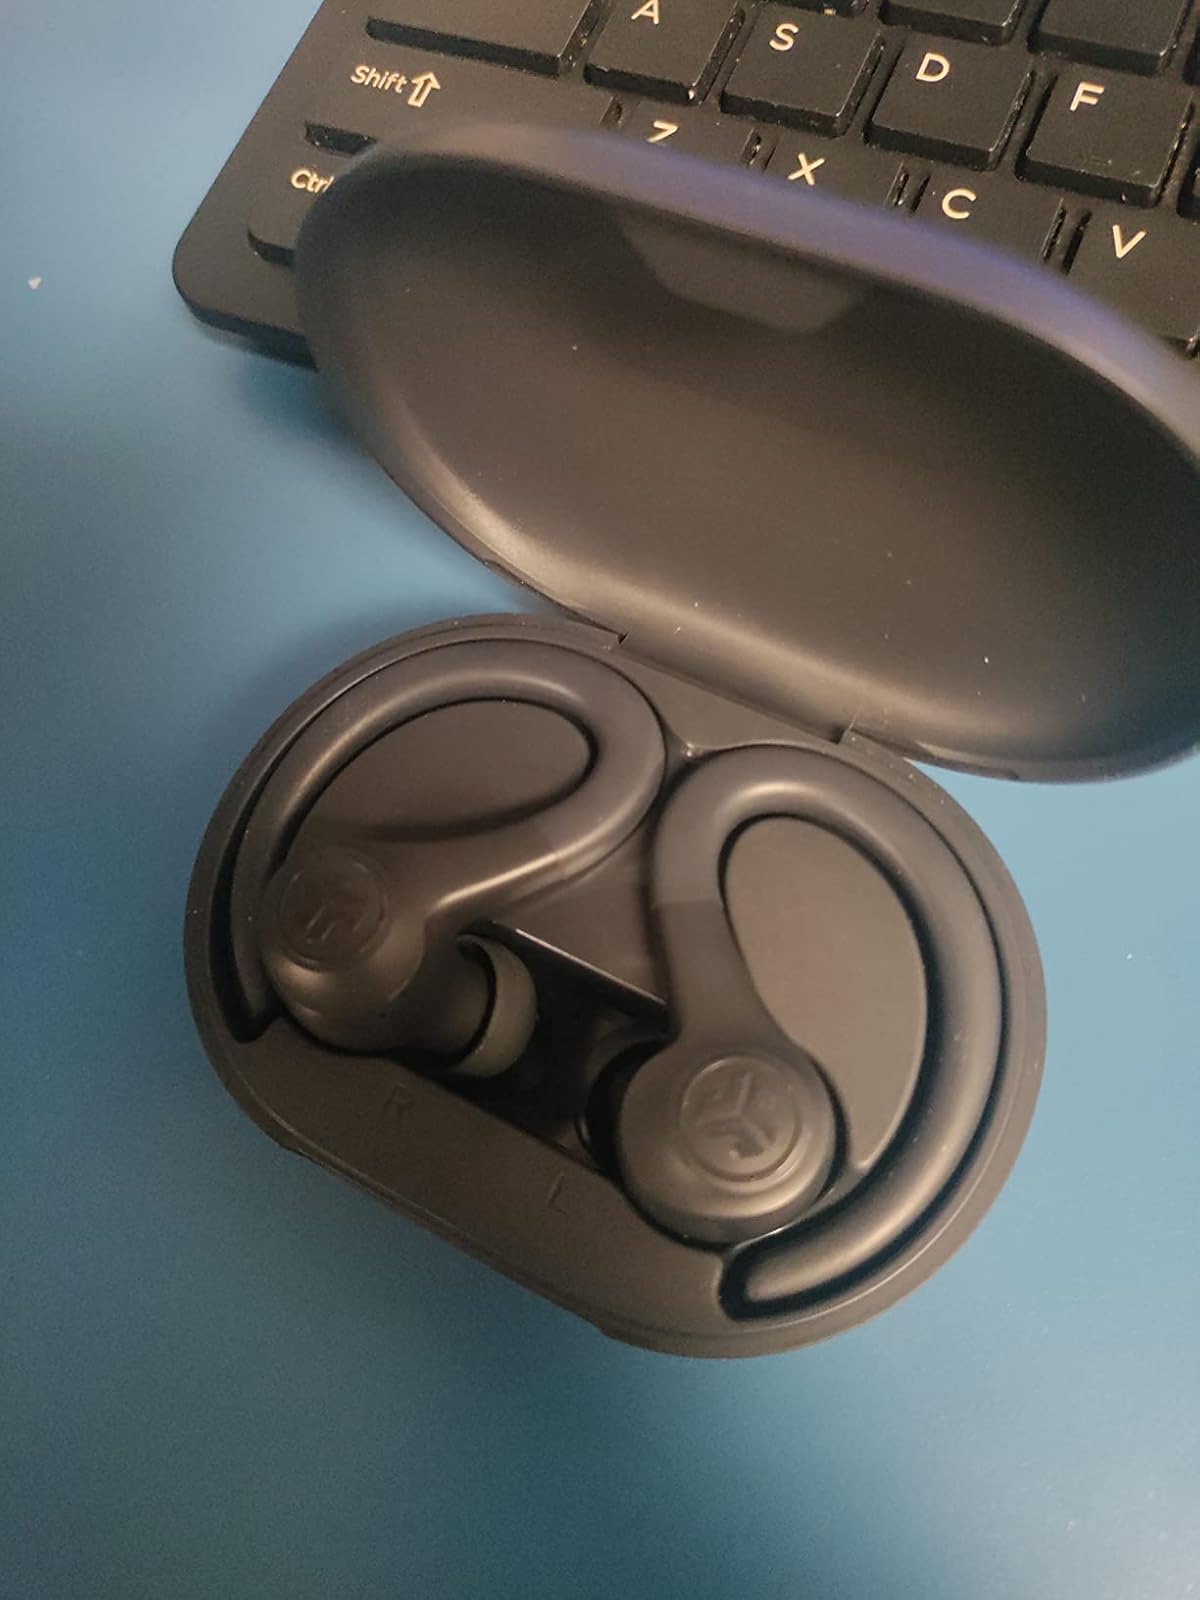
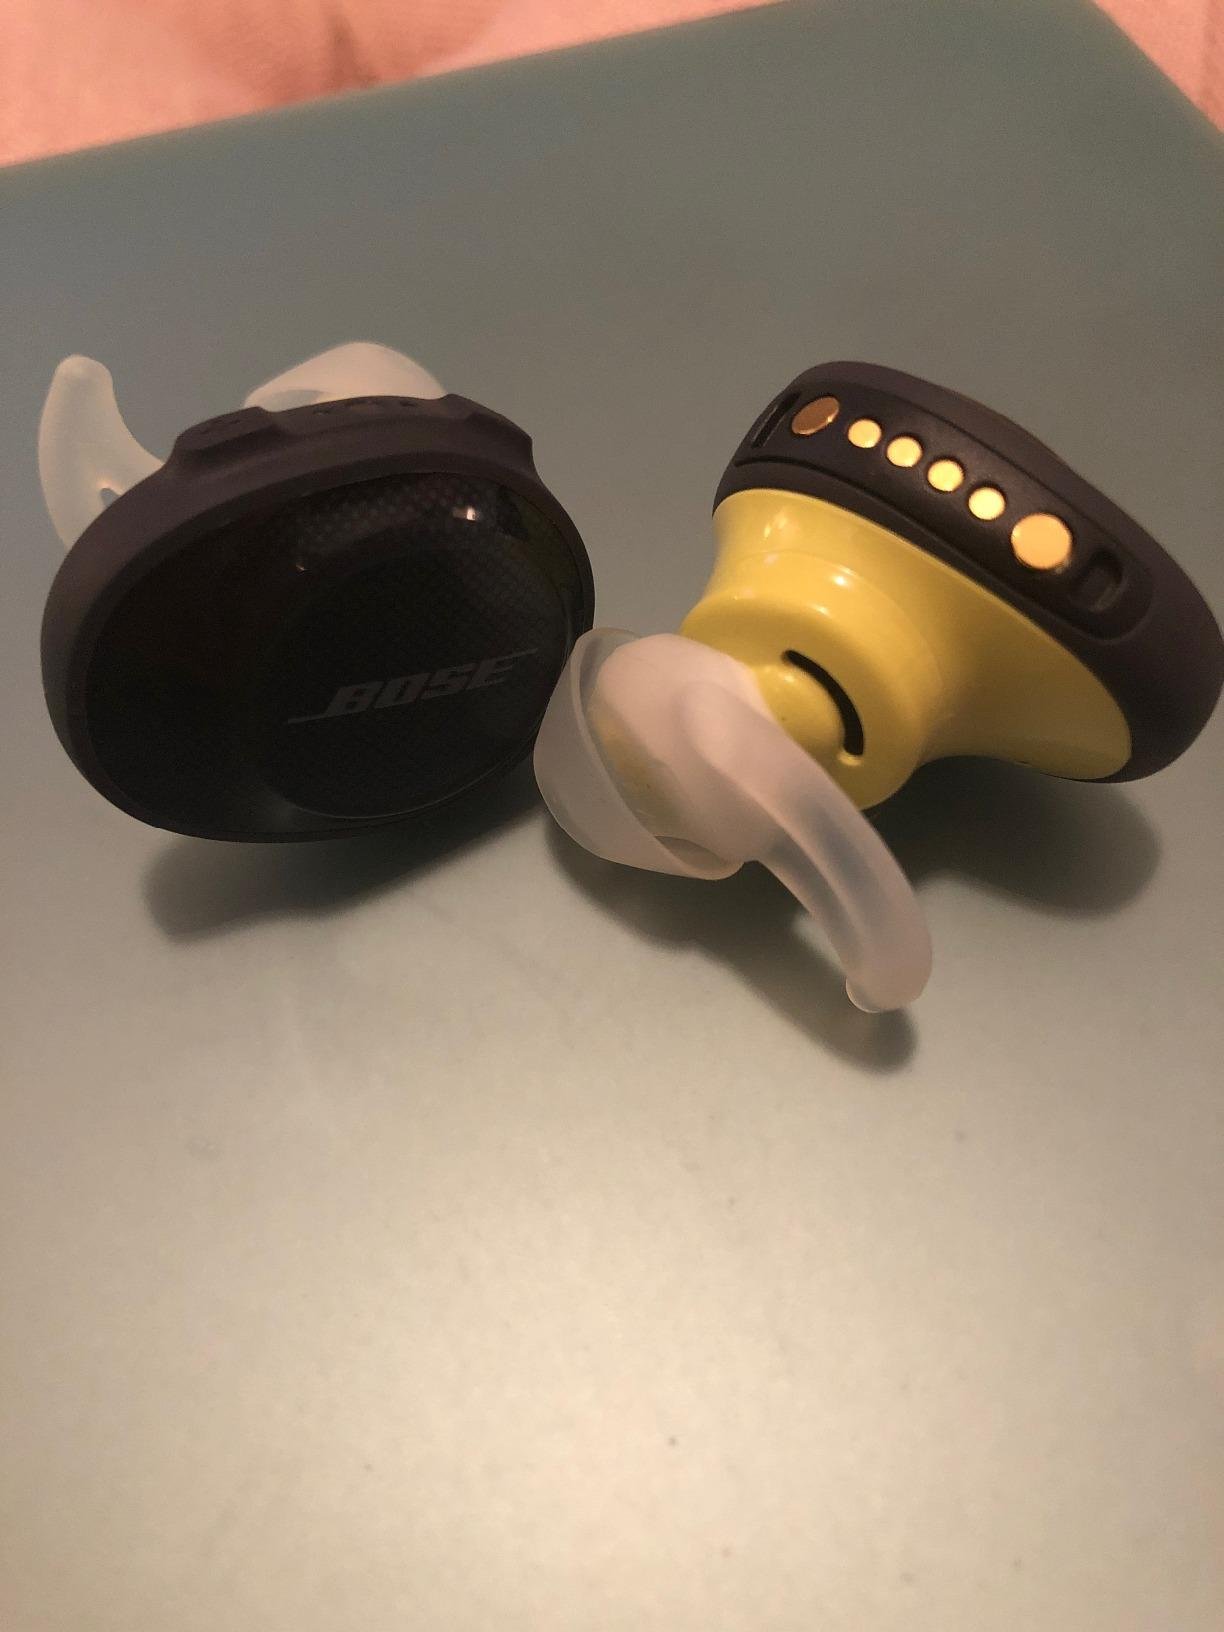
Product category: earbuds
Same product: no